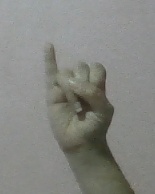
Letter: meem